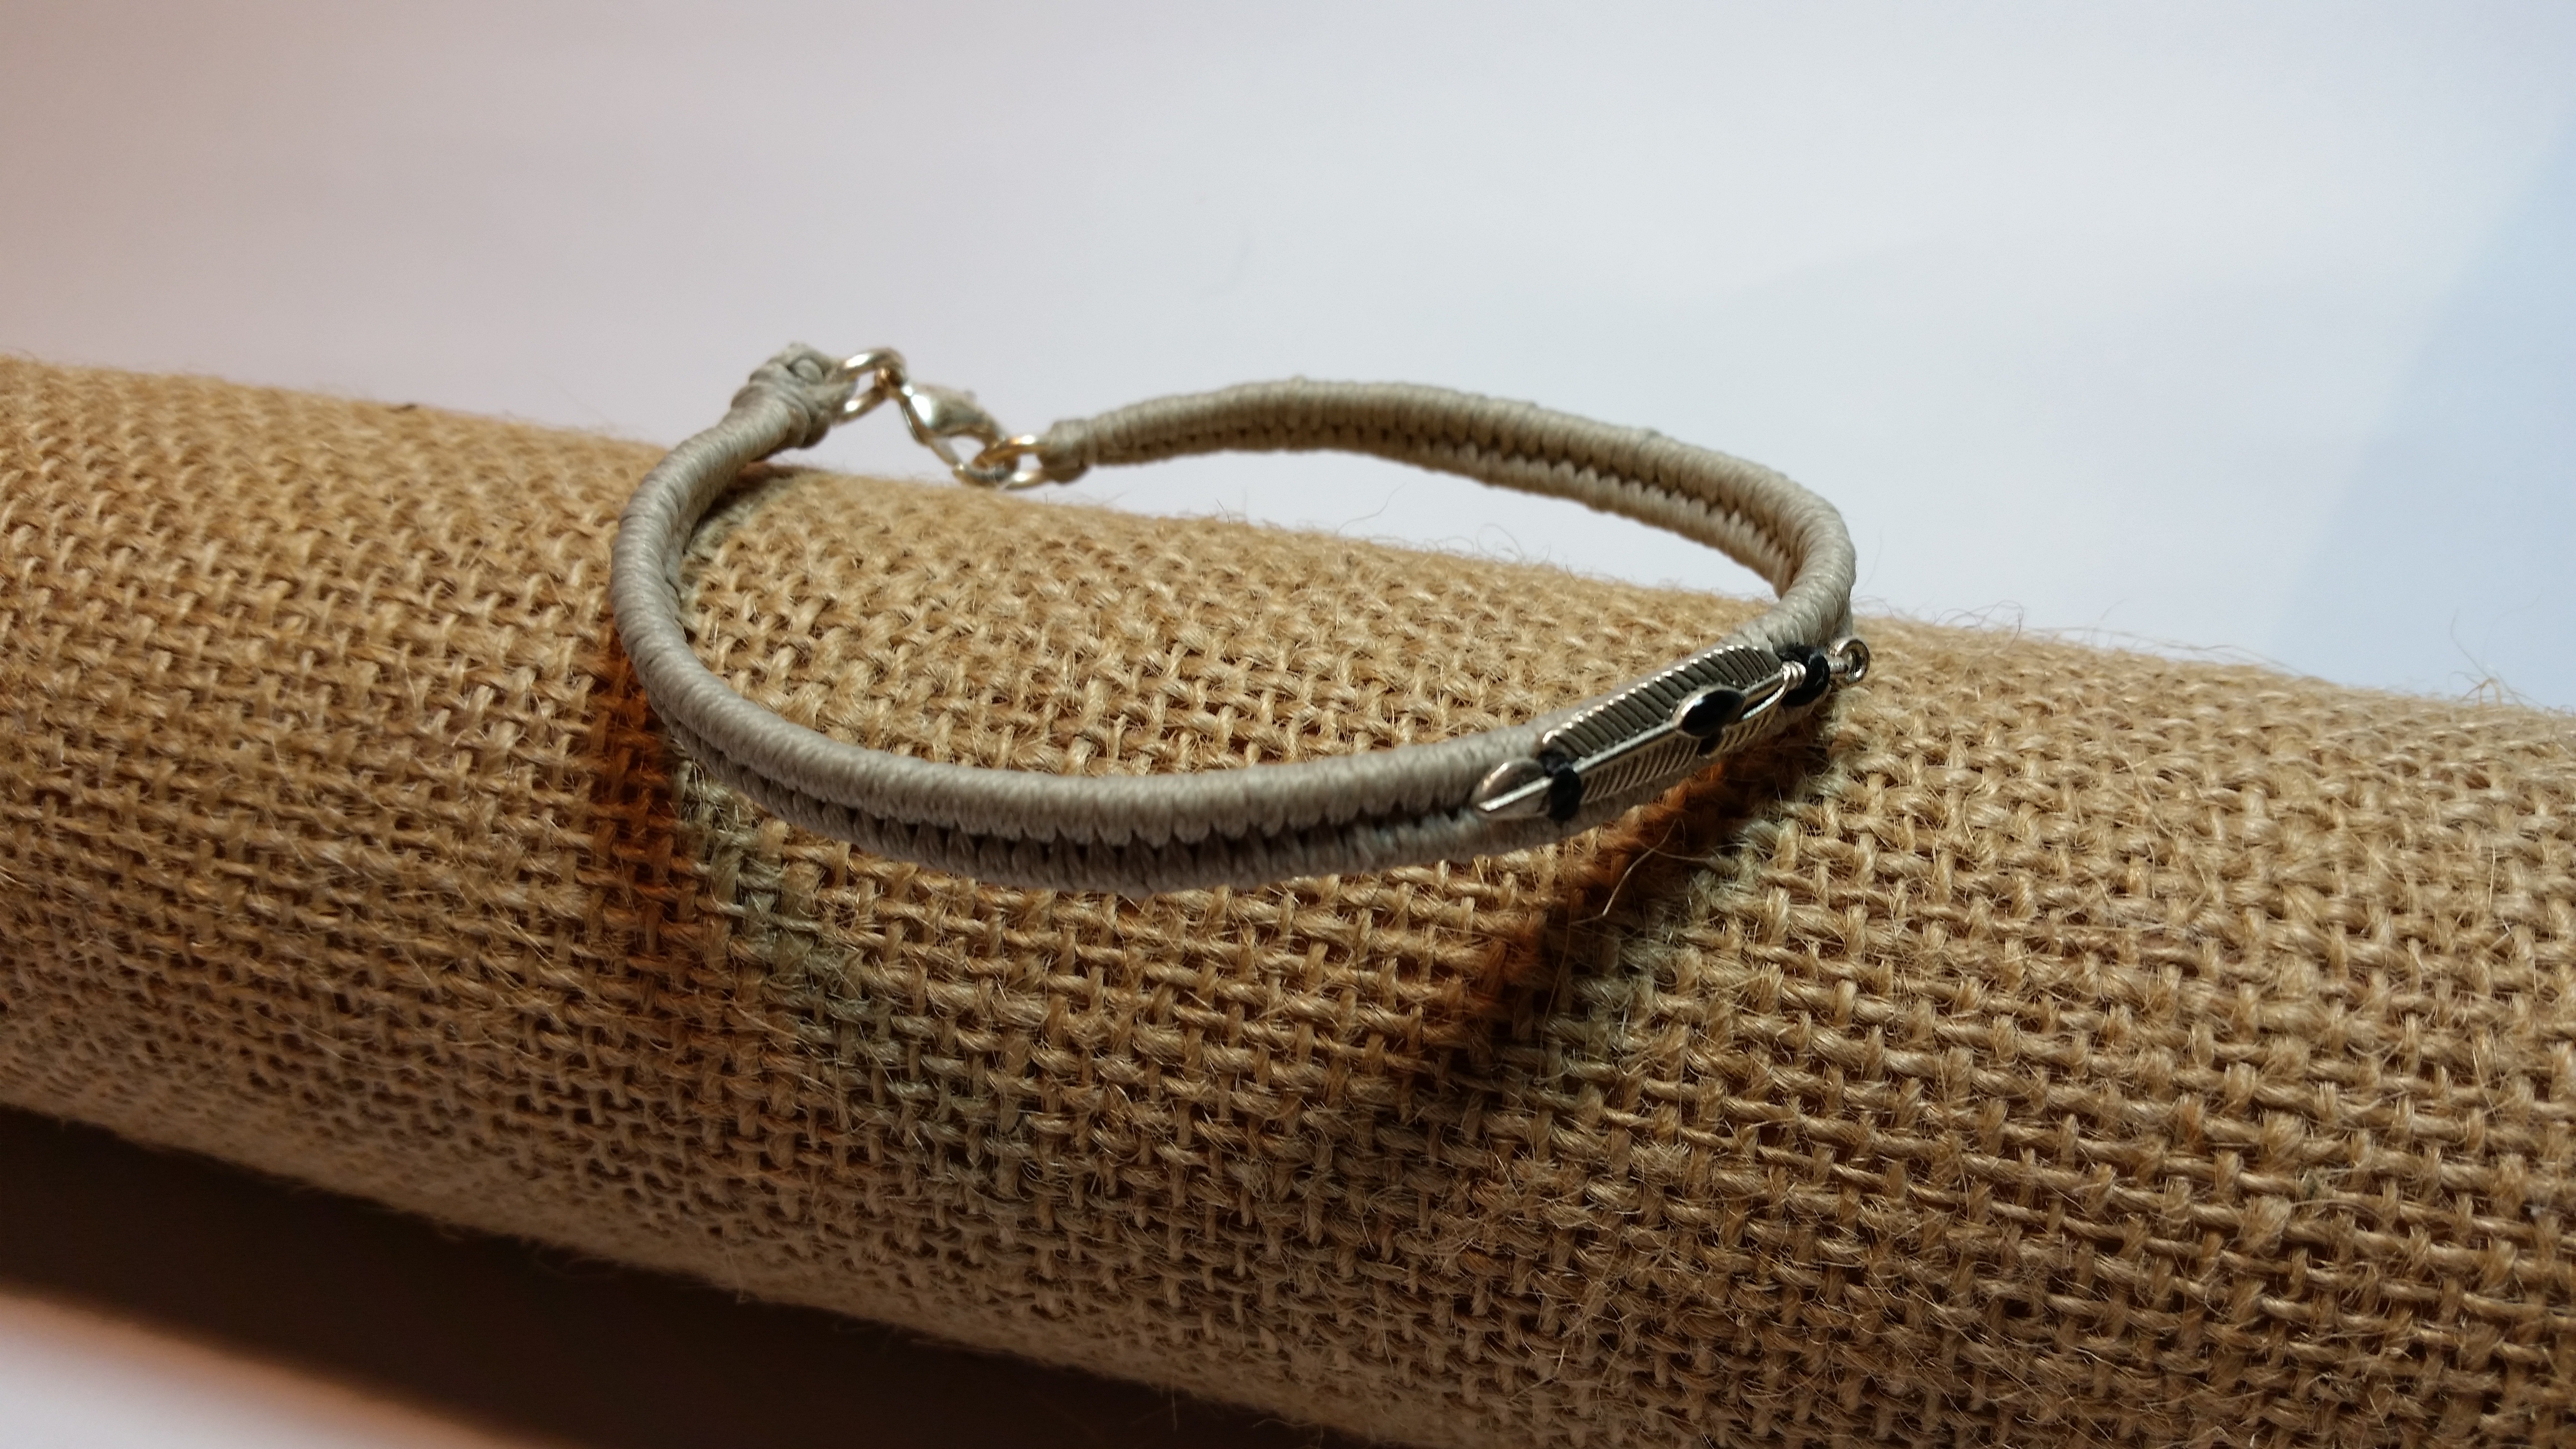
shoe, chain, model, bag, fashion, handbag, textile, art, women, footwear, beads, woman fashion, bracllet, fashion accessory